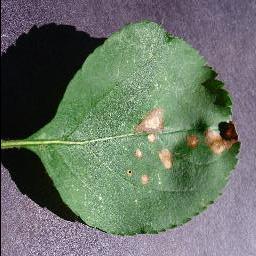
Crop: apple
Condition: black_rot